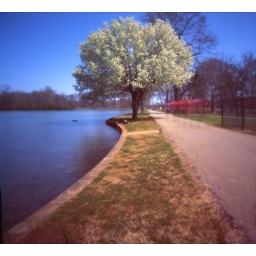
Handmade Pinhole camera &amp;quot;Pistachio Mark II&amp;quot;, 50mm F169. Fiji Velvia 50. See a guy in red T-shirt walking :D